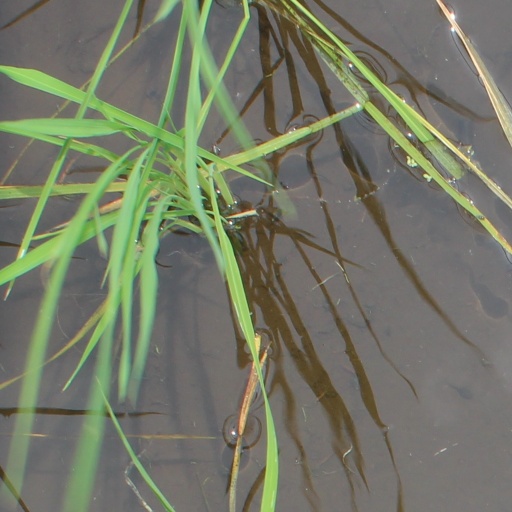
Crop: rice